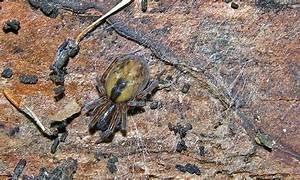
spider